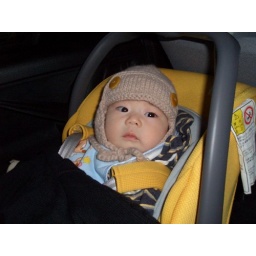
Here is a new photo of Sakura in her car seat